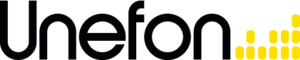
Unéfon est une marque mexicaine de télécommunications mobiles utilisée par AT&T Mexico, une filiale d'AT&T. exclusivement pour les services prépayés. La société a été détenue en partie par Grupo Salinas et le groupe mexicain de médias Televisa, a atteint plus de 2,5 millions d'abonnés en 2006 et son réseau était en CDMA seulement, n'utilisant aucune station de base analogique. À partir de 2010, ils ont commencé à utiliser la technologie GSM et ont commencé à partager des stations et des réseaux Iusacell. Outre la société mère AT&T Mexico, le groupe compte près de 11 millions de clients au Mexique, devant des géants mexicains comme Telcel et Movistar.